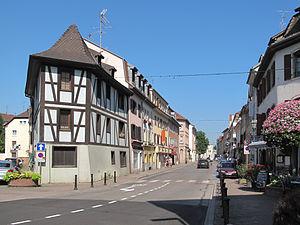
Huningue, vue dans la rue
Huningue [ynɛ̃g] est une commune française de l'agglomération trinationale de Bâle, située dans le département du Haut-Rhin, en région Grand Est.